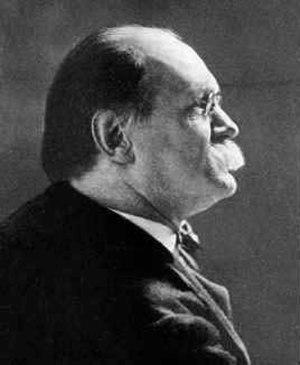
Samuel Loyd est un compositeur américain de casse-tête numériques et logiques relevant des mathématiques récréatives. Il est la figure de proue de l'école nord-américaine de problémistes.